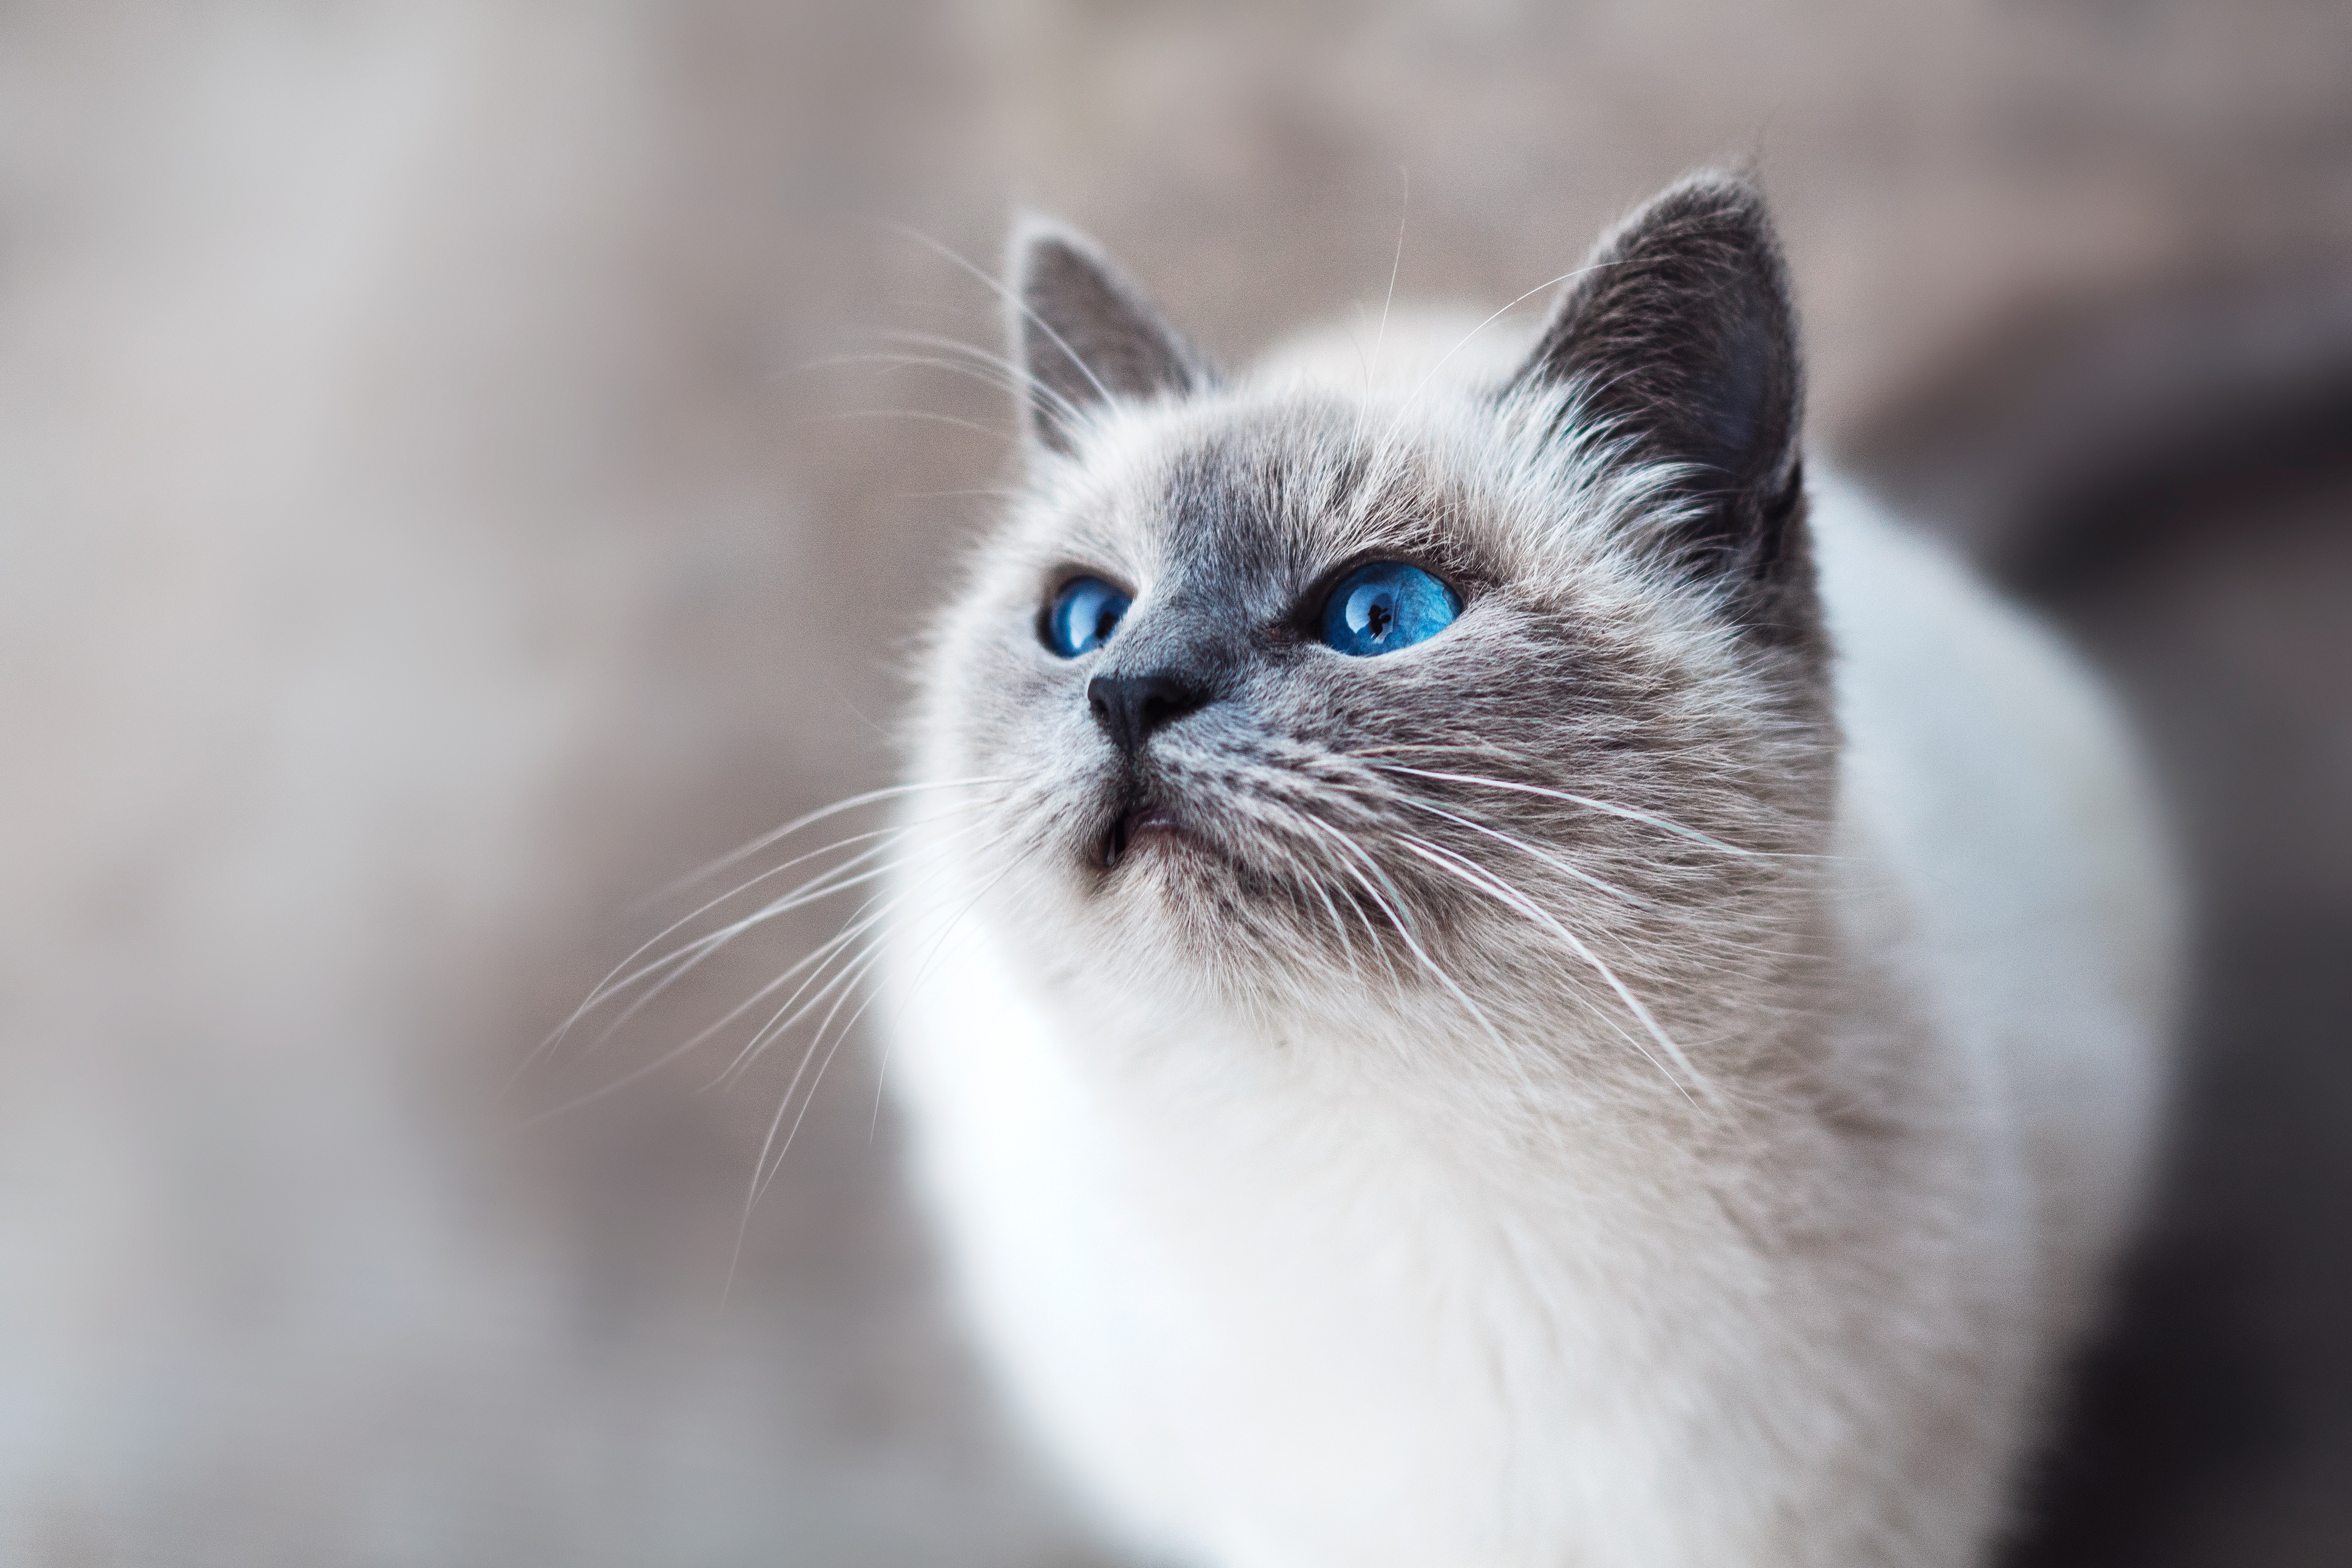
animal, pet, cat, mammal, fauna, close up, whiskers, kitty, eye, vertebrate, small to medium sized cats, cat like mammal, carnivoran, domestic short haired cat, birman